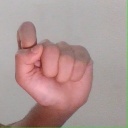
अक्षर: घ